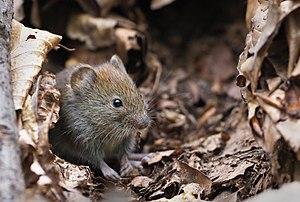
Le Chat forestier en France est un félin sauvage autochtone de la France métropolitaine. Les spécimens français ne se différencient pas des Chats forestiers du reste de l'Europe, hormis en Corse où les rares individus présents feraient partie d'une autre sous-espèce, le Chat ganté.